Grace Knapp

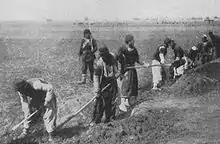
Armenians digging trenches

Grace Knapp states that the Armenians were not planning a "rebellion" as the governor claims, but trying to find a peaceful way to resolve the conflict. Other eyewitnesses, such as Elizabeth Ussher, the wife of Clarence Ussher, similarly wrote that "although the Vali calls it a rebellion, it is really an effort to protect the lives and the homes of the Armenians." Nevertheless, the Armenians began to dig trenches, and prepared to defend themselves. Ussher states that the Armenians were deprived of many of its able-bodied men due to the mobilization, and were limited in ammunition and weapons due to the confiscations. Knapp then recounts that Cevdet Bey demanded that fifty Turkish soldiers be stationed in the American missionary compound in Van, but this was rejected by the Armenians on the grounds that it would compromise their defensive positions. By this time, the war already started, and the guards would never be sent.